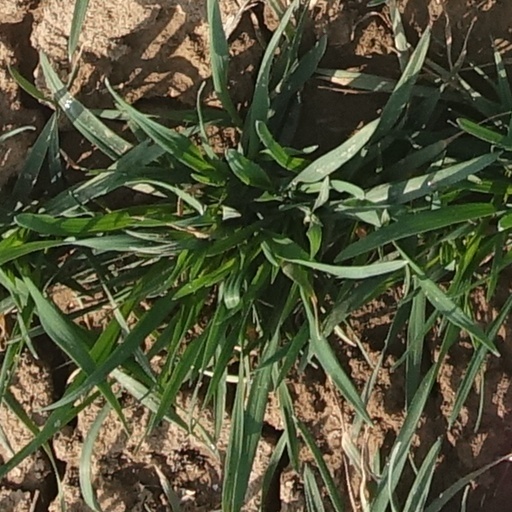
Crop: wheat